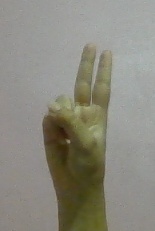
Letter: taa